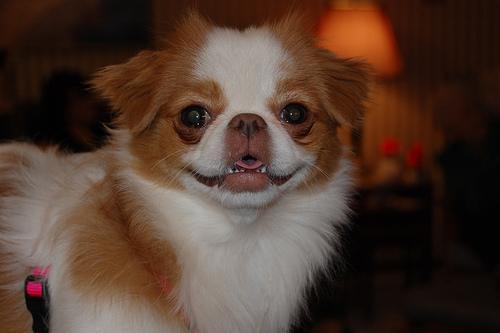
japanese chin